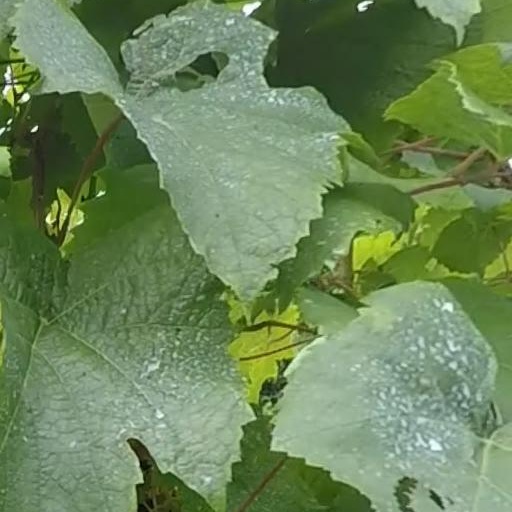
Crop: grape